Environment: real
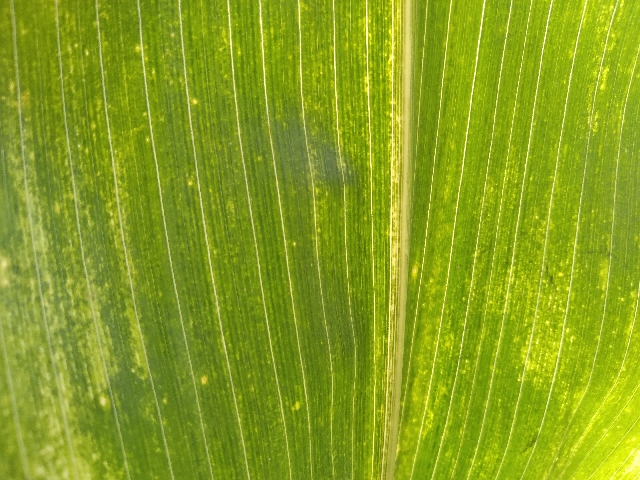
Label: lethal_necrosis